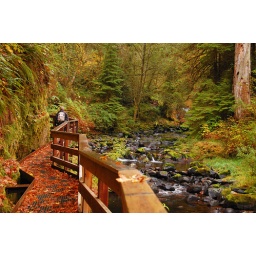
Part of the trail along Sweet Creek is along this wooden walkway suspended on the rock walls by the creek. Pretty cool!